Apple OneScanner

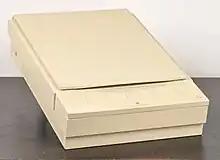
Apple Color OneScanner

The OneScanner was a series of flatbed scanners marketed by Apple Computer during the early 1990s. The original OneScanner model was introduced in 1991 to replace the earlier Apple Scanner, offering 8-bit (256 shades) greyscale scanning. It was joined by the Color OneScanner the next year, and a series of updated models followed. The series culminated with the Color OneScanner 1200/30, with a resolution of 600x1200 dpi and 30-bit color scanning. The 1200/30 included options for automatic page feeding and scanning transparent materials. The entire OneScanner series used SCSI as its primary interface. Sales of the final 1200/30 model ended in 1997.